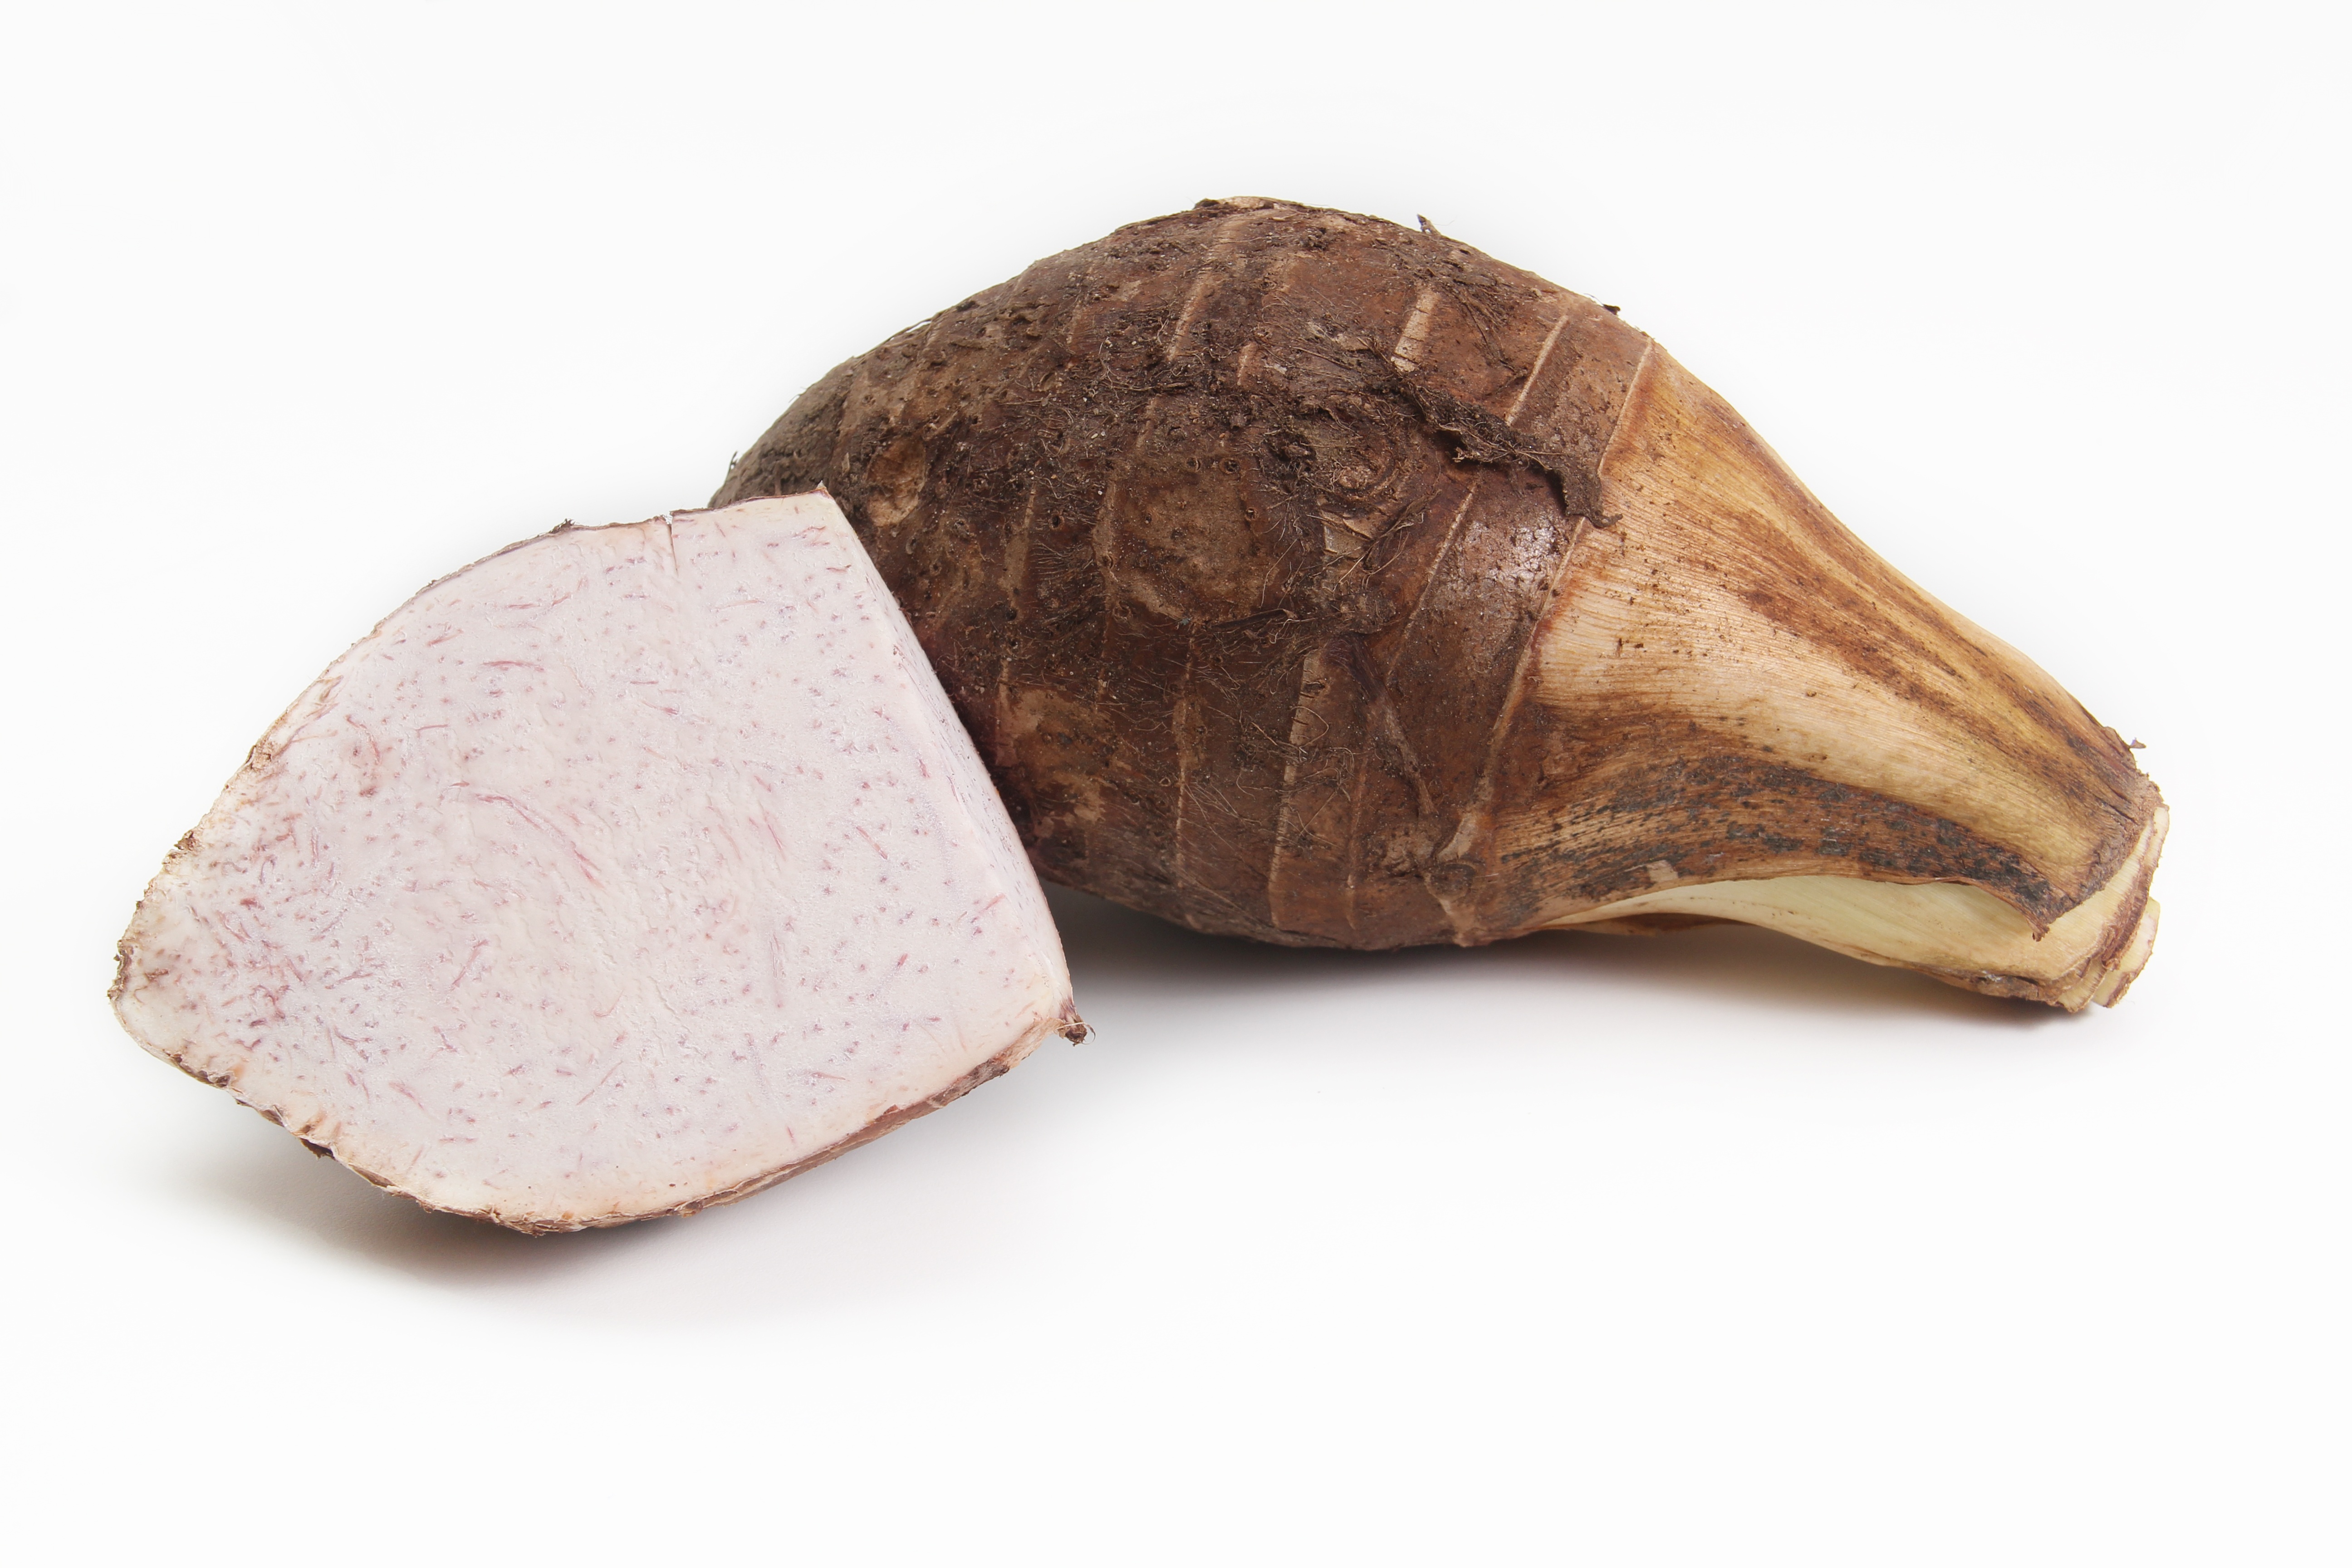
hand, plant, wood, fruit, horn, food, produce, vegetable, fresh, agriculture, health, material, taro, mango juice, food to eat, outdoor shoe